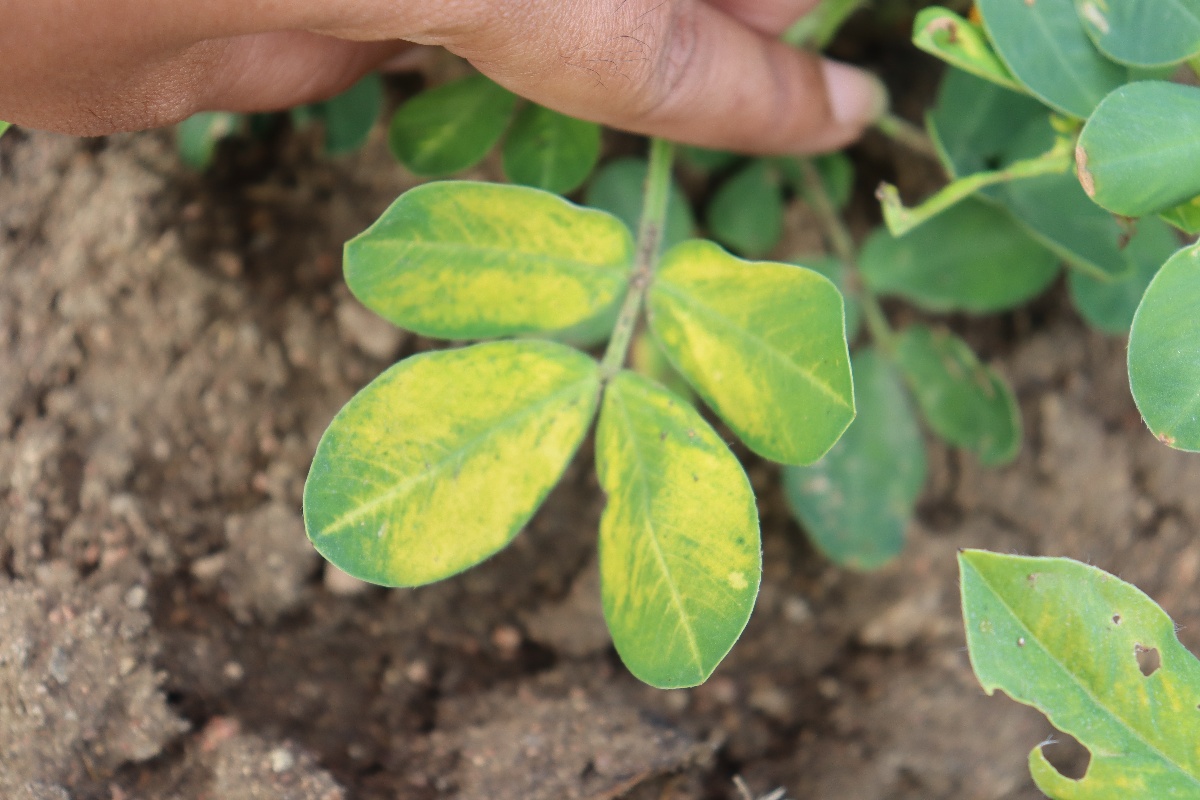
Label: nutrition deficiency